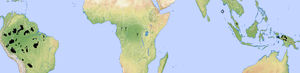
Un peuple isolé est une population qui vit en autarcie, sans échange d'aucune sorte avec d'autres populations, d'autres sociétés et — depuis son déploiement — avec la civilisation mondiale moderne. Des raisons historiques ou géographiques sont des facteurs favorables à l'isolement ; s'y ajoute généralement une volonté collective de préservation d'un mode de vie ou des coutumes.